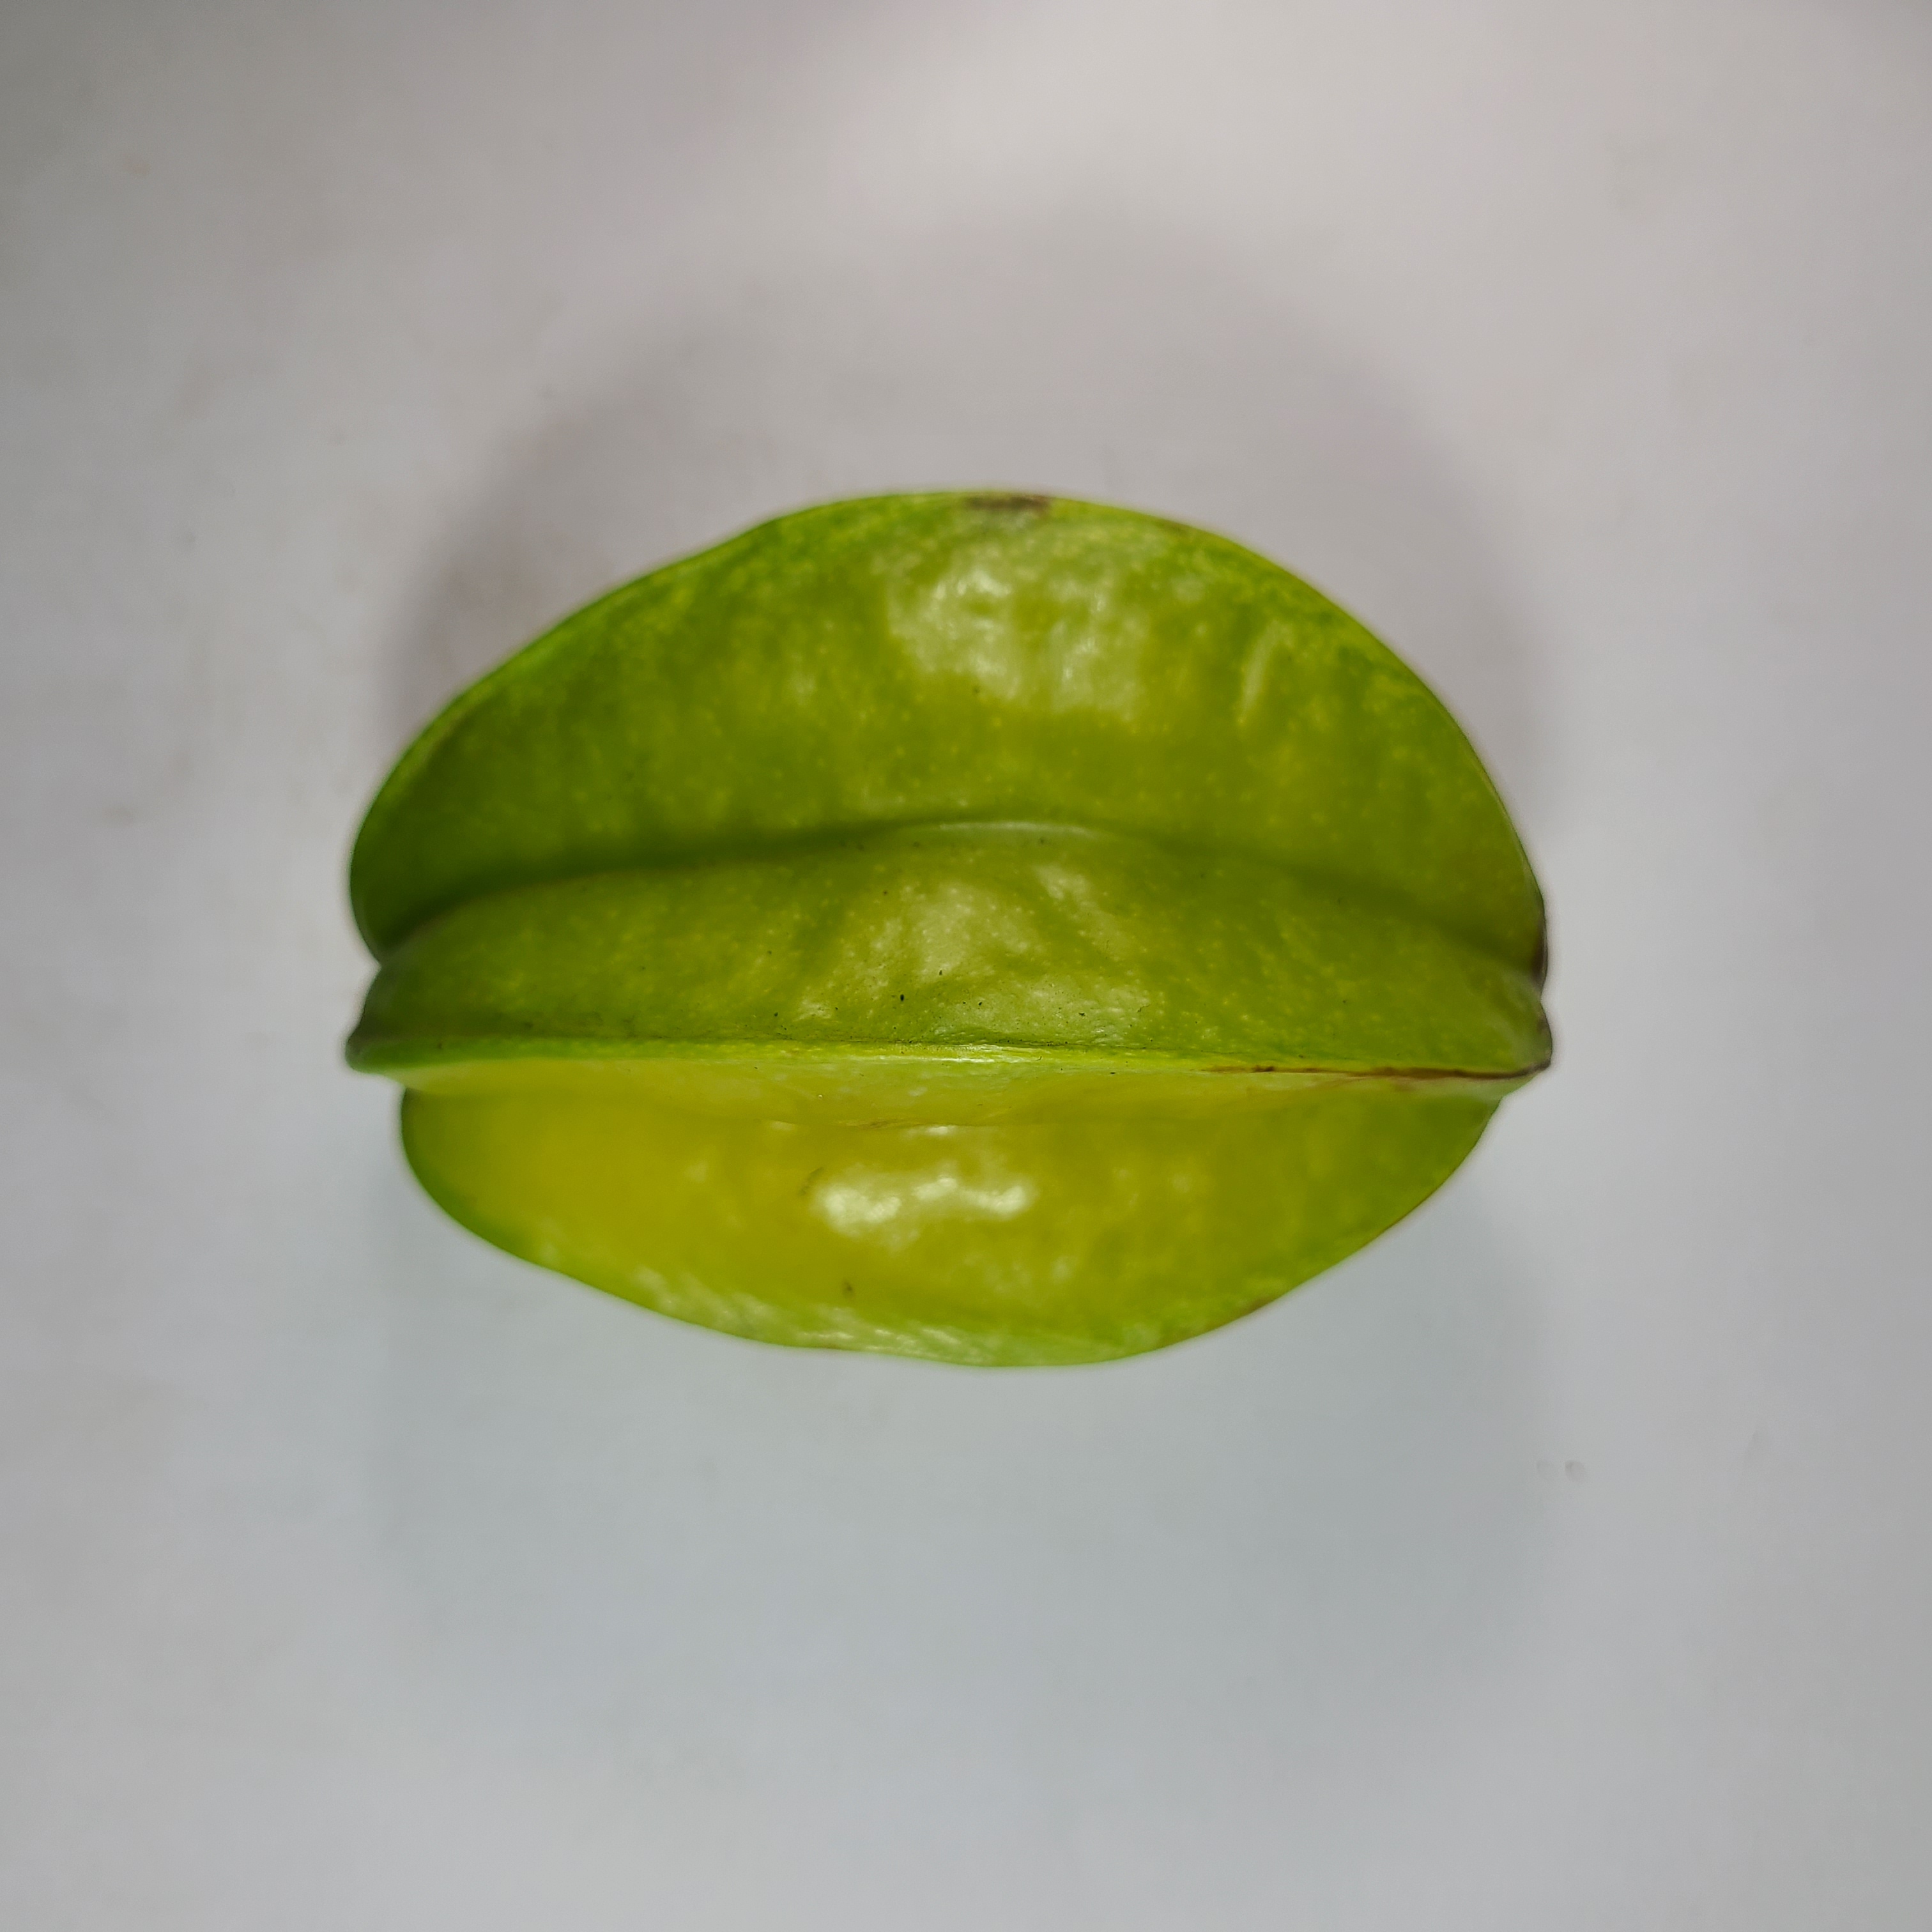
Label: Healthy Fruits